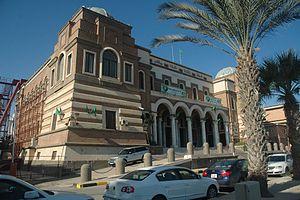
La Banque centrale de Libye est la banque centrale de la Libye. Elle a été créée en 1956. Son siège est situé à Tripoli. Elle est actuellement présidée par Gasem Azzoz.
NB : Les différentes données concernant la Libye varient beaucoup selon les sources